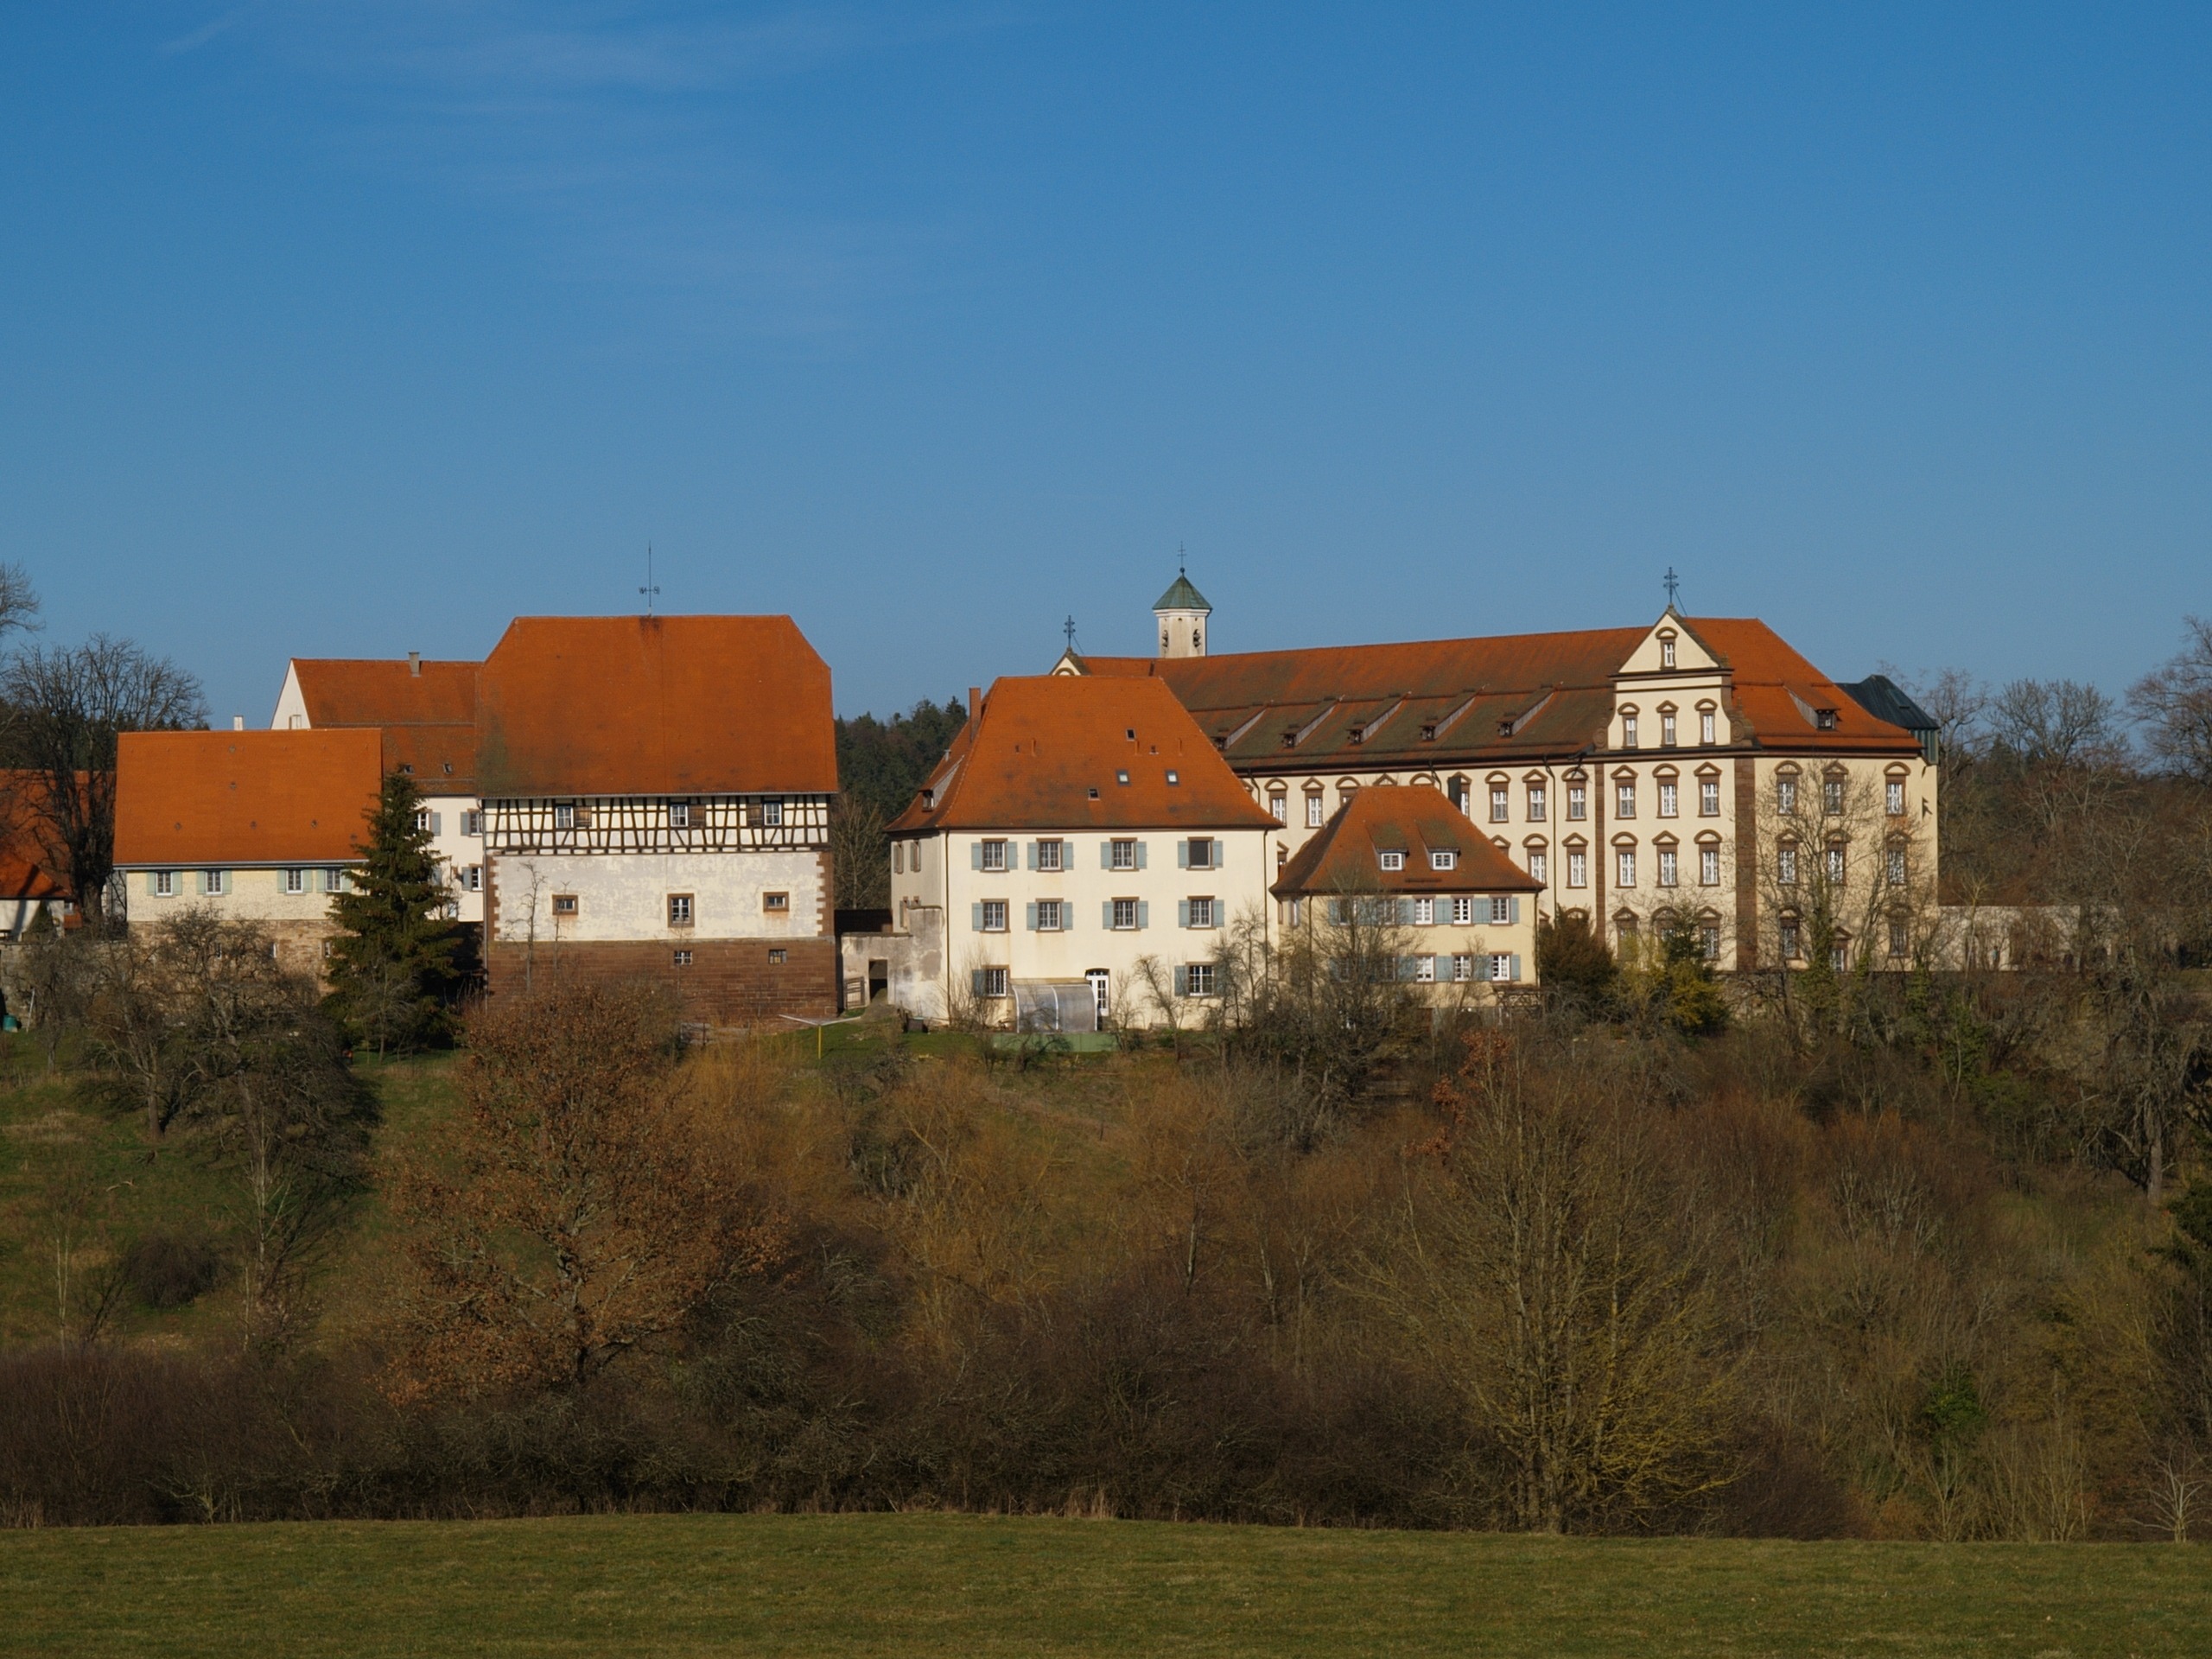
landscape, house, hill, building, chateau, village, monastery, estate, kirchberg, rural area, holy rooms